Vilnius University Faculty of Communication

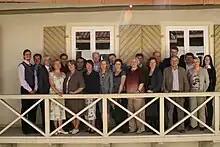
Scientists of the Faculty of Communication, September 1, 2009, the day of the Start of a New School Year

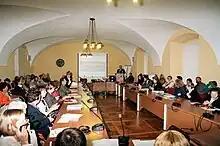
International heritage conference "September, 2007

The staff of the Faculty includes 79 researchers – the largest team of communication and information scientists in Lithuania.